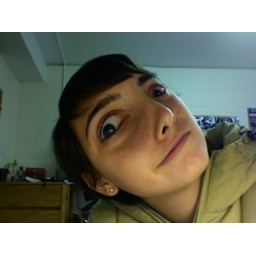
in the fish bowl